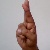
The image shows a hand gesture representing the letter 'R' in Indian Sign Language.